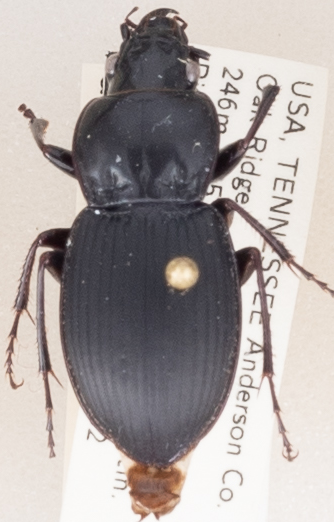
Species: Cyclotrachelus sigillatus
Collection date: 2018-08-02
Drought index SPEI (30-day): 0.286
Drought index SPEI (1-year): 0.598
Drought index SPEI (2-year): -0.03